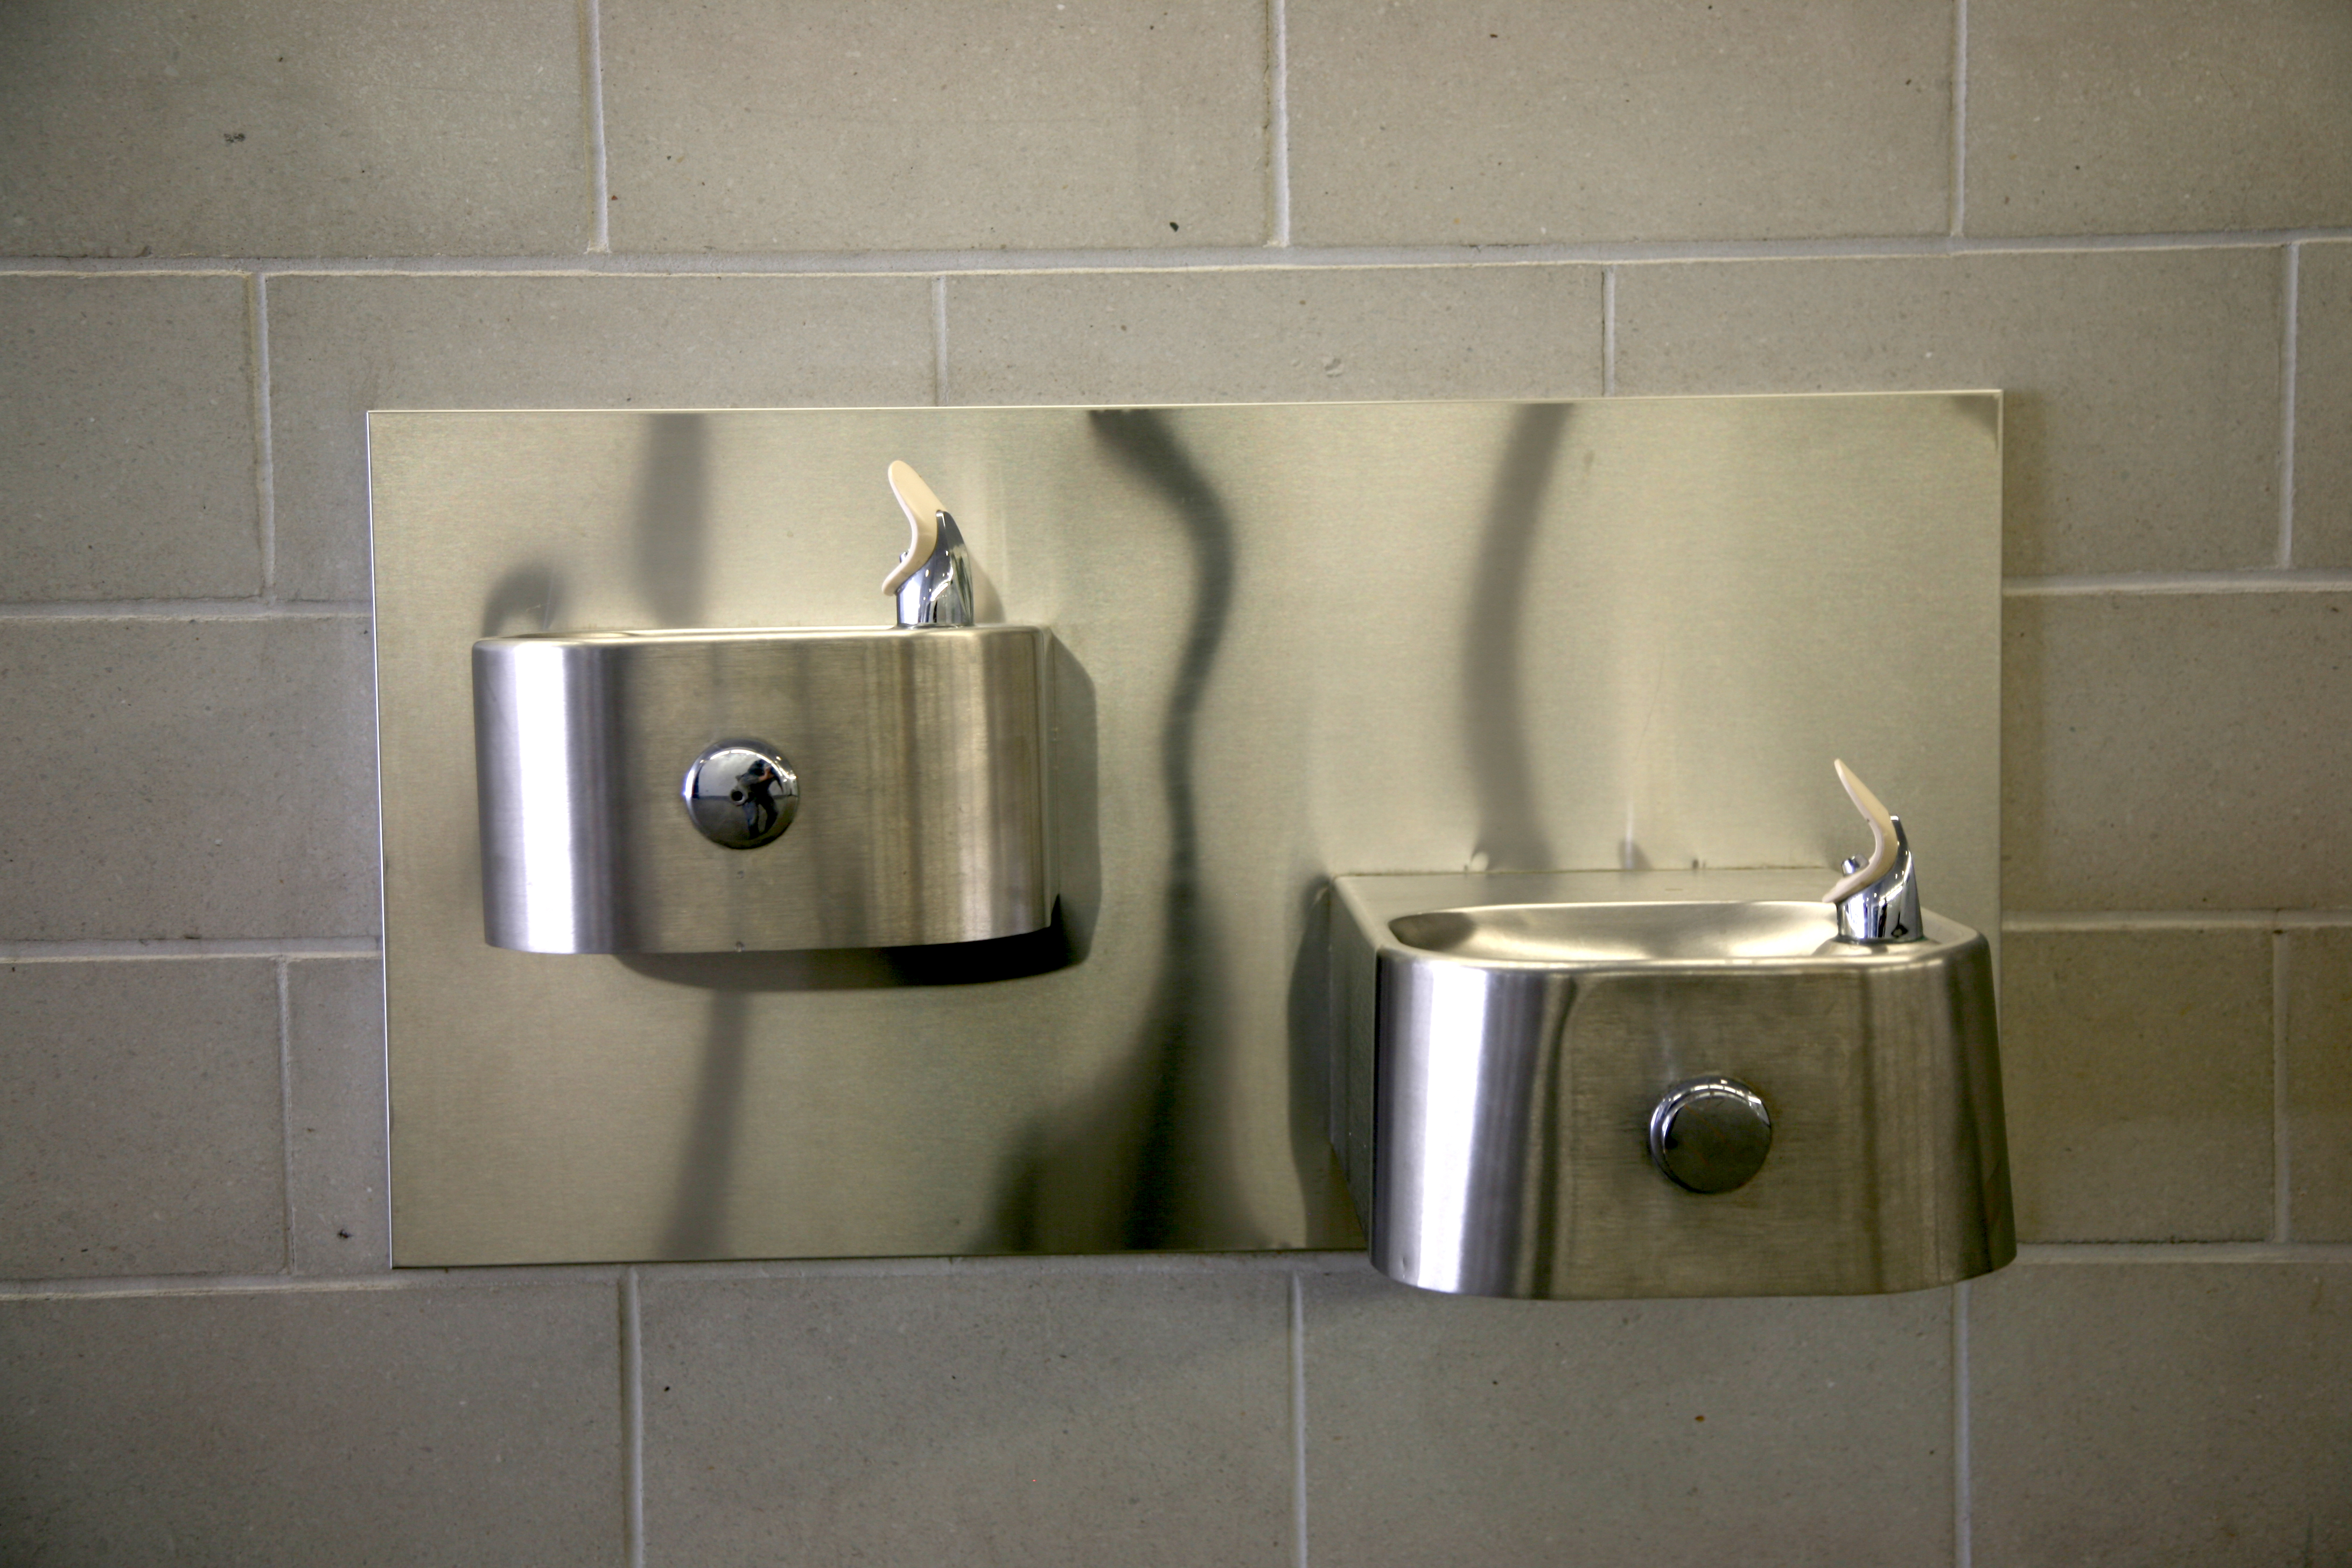
cloud, canon, park, chicago, toilet, tile, sink, room, bathtub, bathroom, nuages, tap, illinois, fountain, urbanlandscape, enfants, canon5d, joie, millenniumpark, clats, bridgeway, racteur, urinal, bidet, plumbing fixture